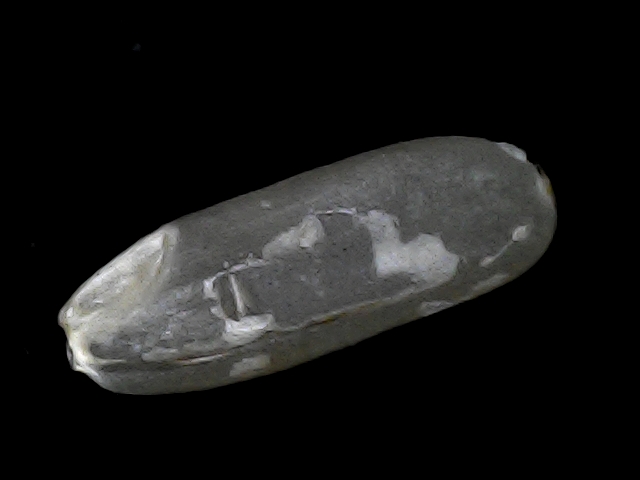
Rice variety: BD30